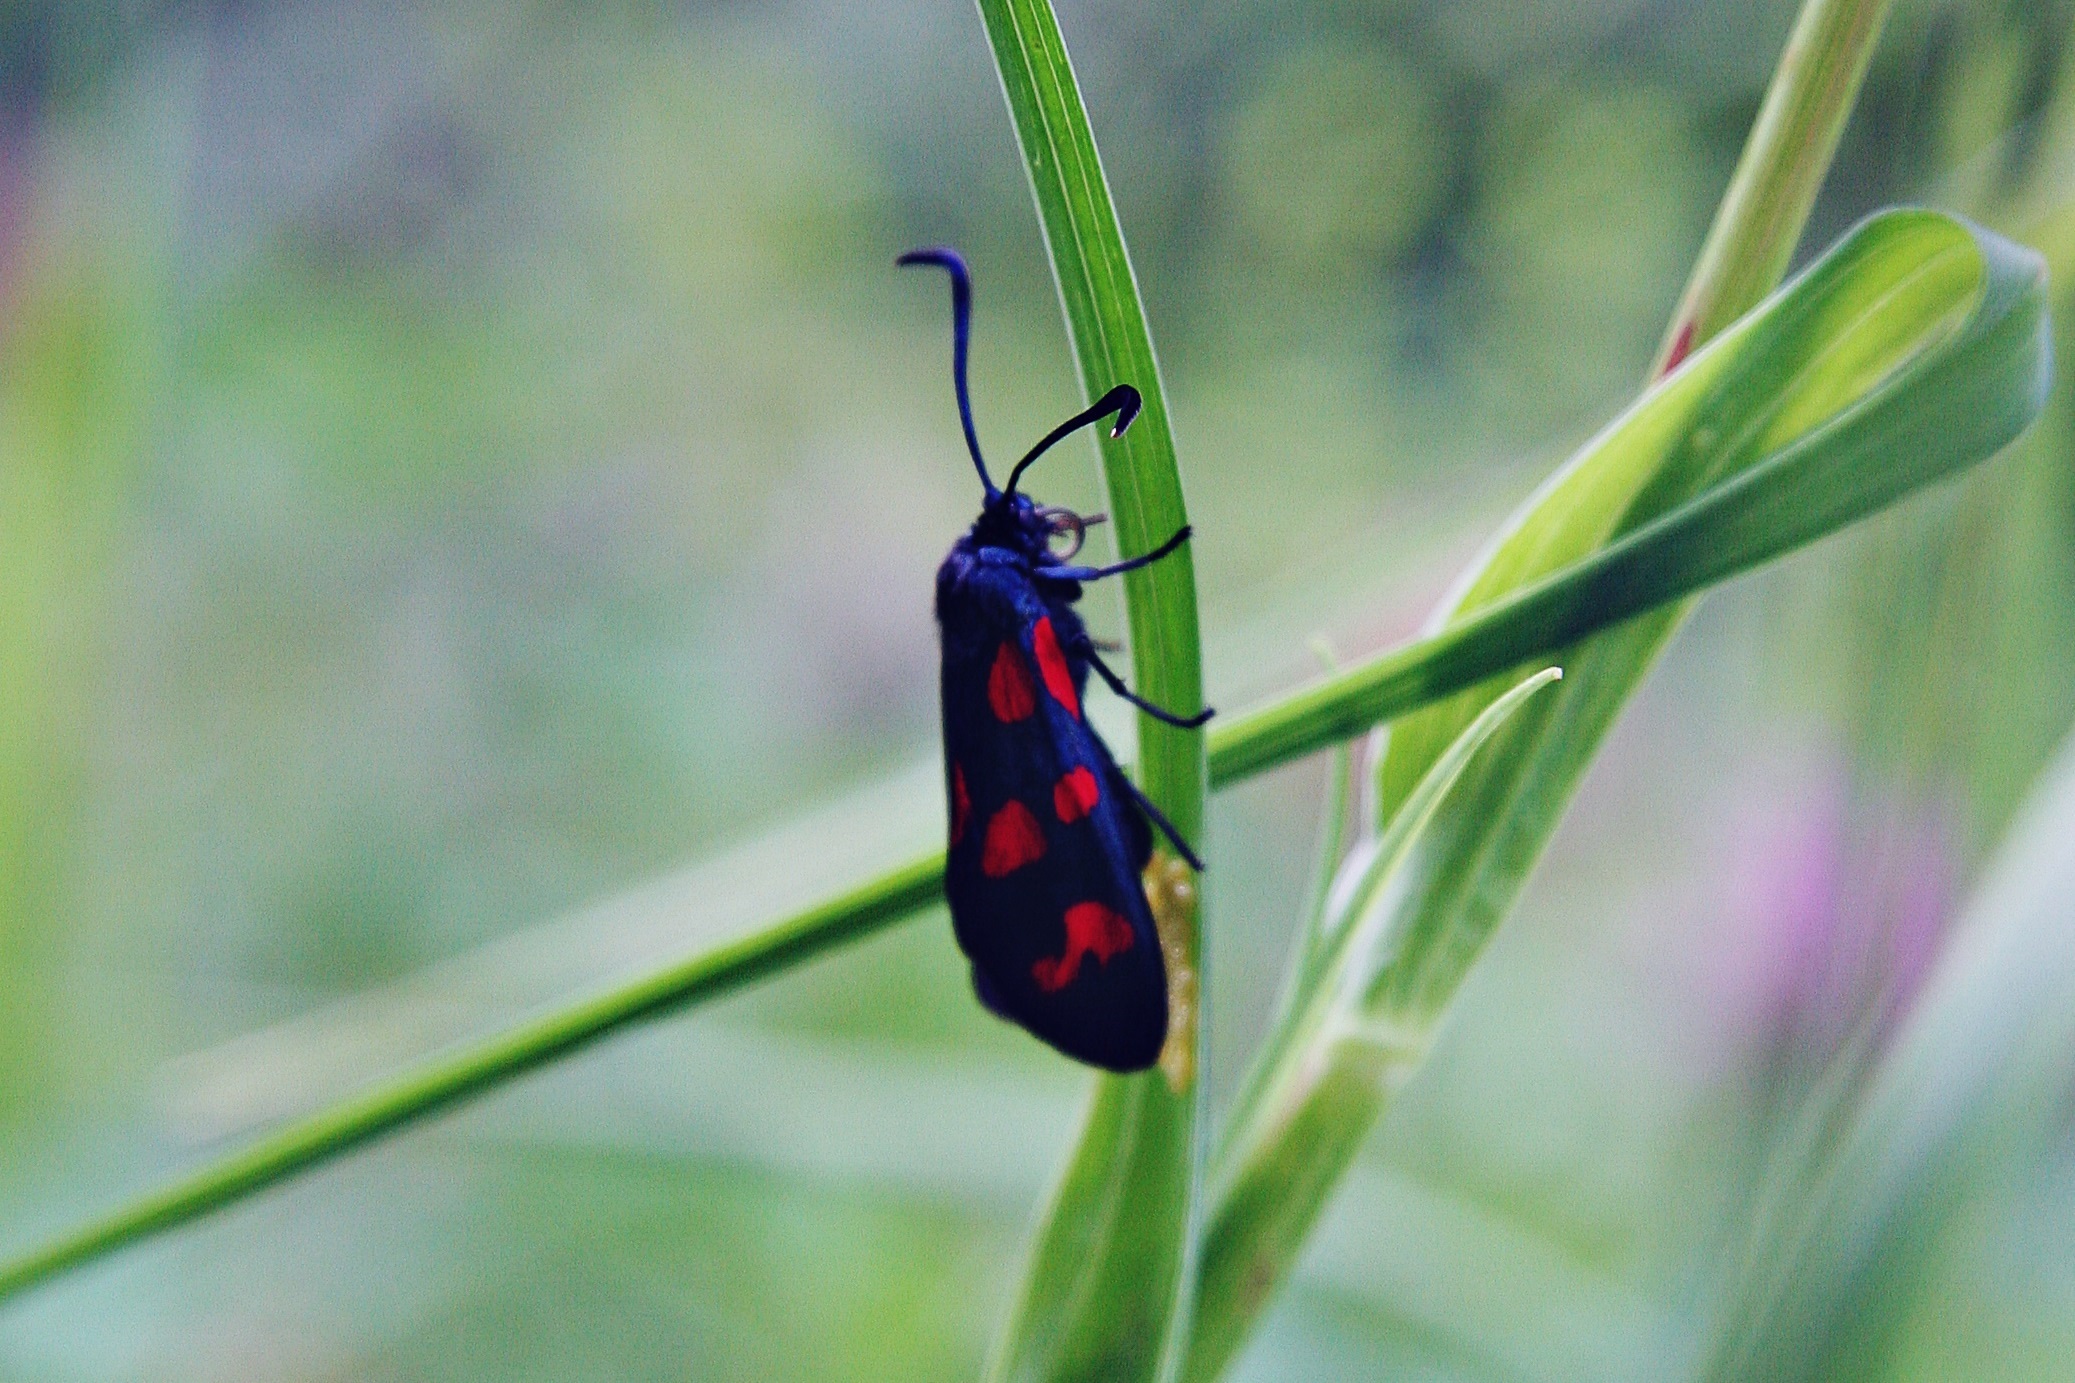
nature, grass, photography, meadow, flower, coat, green, red, insect, butterfly, black, fauna, invertebrate, close up, blade of grass, costume, beetle, nectar, macro photography, arthropod, edge of the woods, probe, wayside, leaf beetle, six stain burnet, plant stem, moths and butterflies